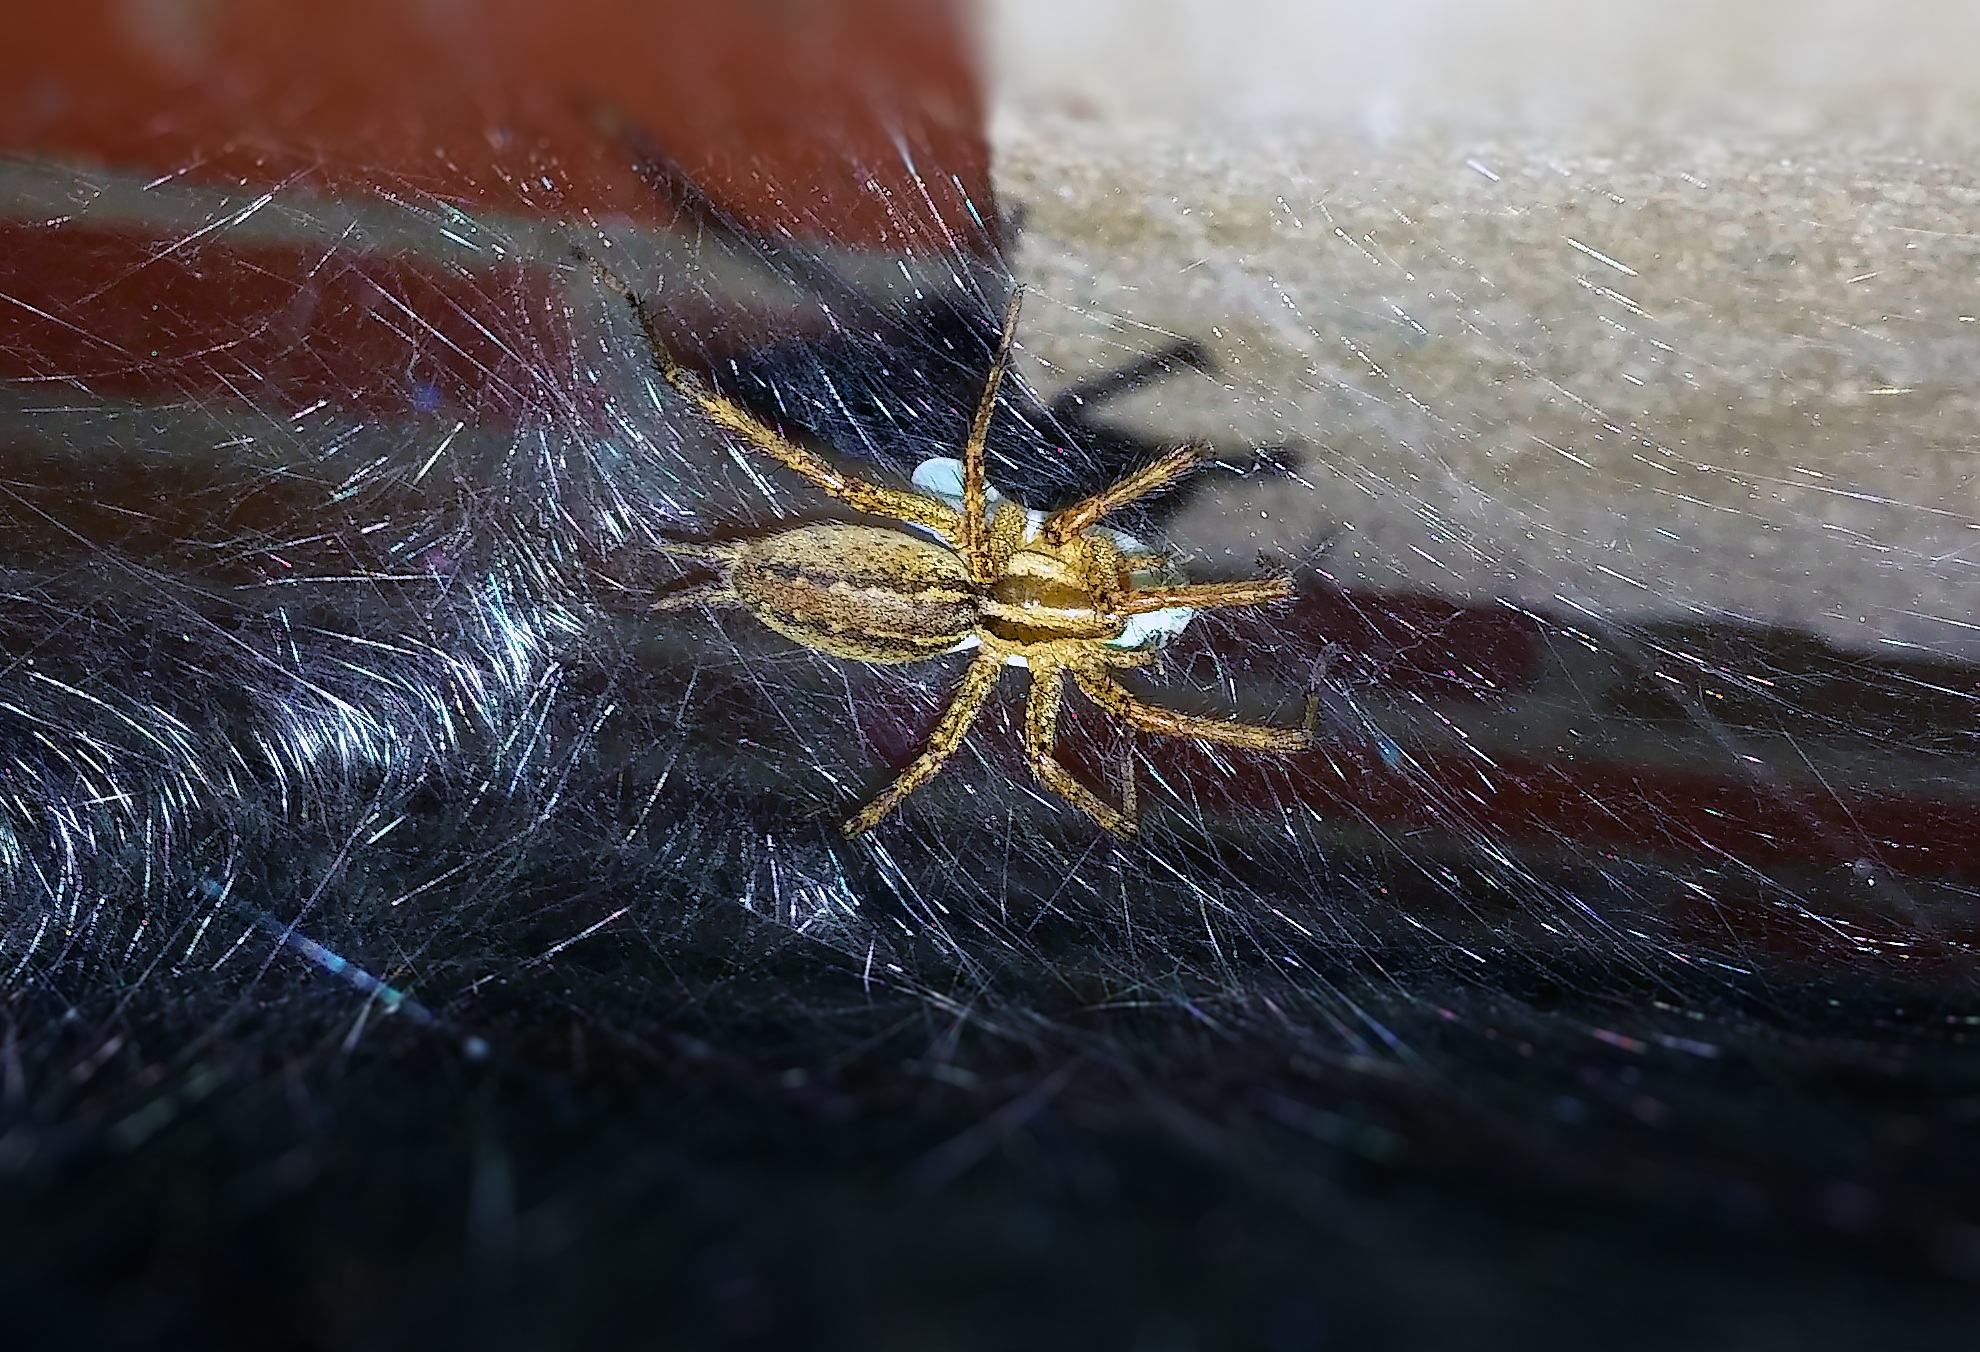
nature, outdoor, photography, spiderweb, wildlife, wild, web, food, insect, bug, predator, eat, fauna, invertebrate, spider web, close up, spider, feeding, fear, arachnid, agelenopsis, horror, prey, macro photography, arthropod, victim, grass spider, funnel weaver, funnel weaving spider, american grass spider, caught in web